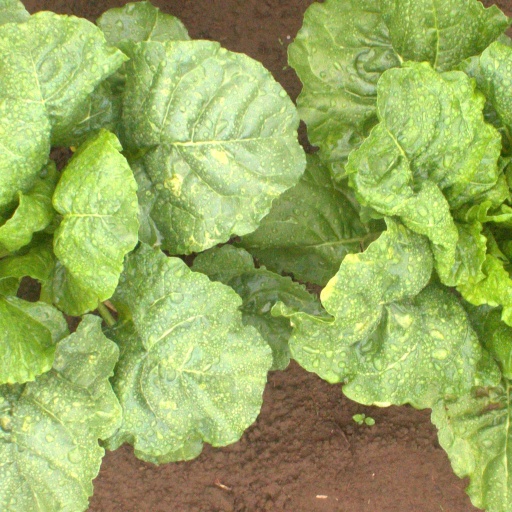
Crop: sugar beet